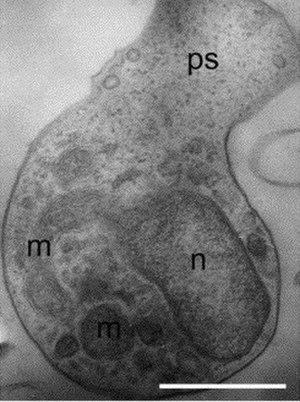
Les Aphelidiaceae sont une famille de champignons, qui sont considérés comme les seuls représentants du sous-règne des Aphelidiomyceta.